Furt

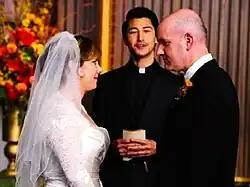

"Furt" is the eighth episode of the second season of the American musical television series "Glee", and the thirtieth episode overall. It was written by series creator Ryan Murphy, directed by Carol Banker, and premiered on Fox in the United States on November 23, 2010. The episode features a guest appearance by actress Carol Burnett as a Nazi hunter and mother of cheerleading coach Sue Sylvester (Jane Lynch), who shows up for the first time in years, just in time to attend Sue's wedding to herself. The long-anticipated wedding of Burt Hummel (Mike O'Malley) and Carole Hudson (Romy Rosemont) is also featured, and the bullying storyline reaches a climax that results in Kurt (Chris Colfer) transferring from McKinley High to Dalton Academy at the end of the episode.